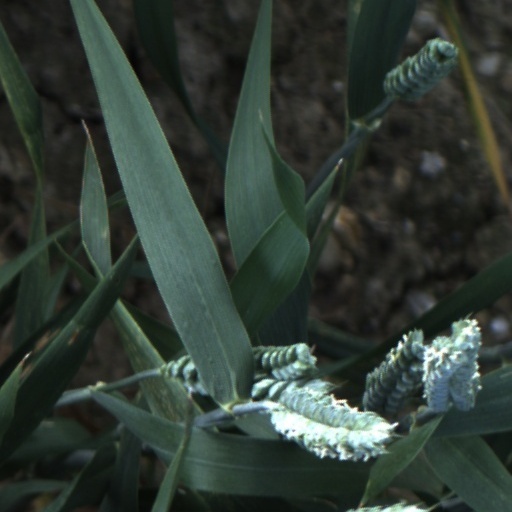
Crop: wheat